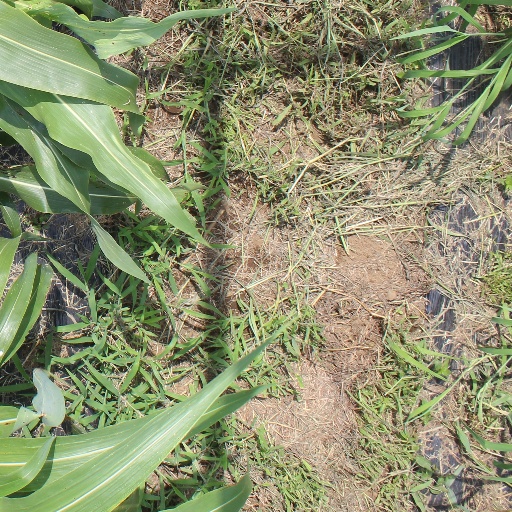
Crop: sorghum